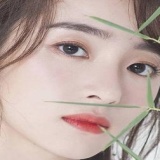
diễn viên Hồ Băng Khanh